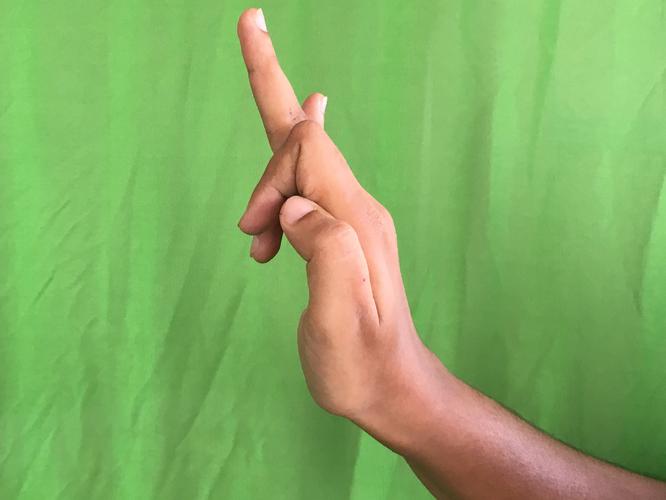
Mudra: Shukatundam
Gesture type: single_hand